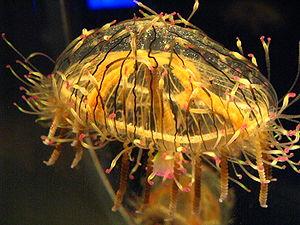
Olindias formosa est une espèce rare de méduse que l'on peut trouver dans les eaux proches du Brésil, de l'Argentine et au sud du Japon.
Les Olindiidae constituent une famille de limnoméduse.